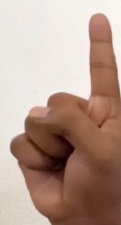
ASL sign: 1